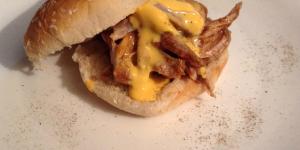
pulled pork sandwich